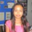
Label: girl